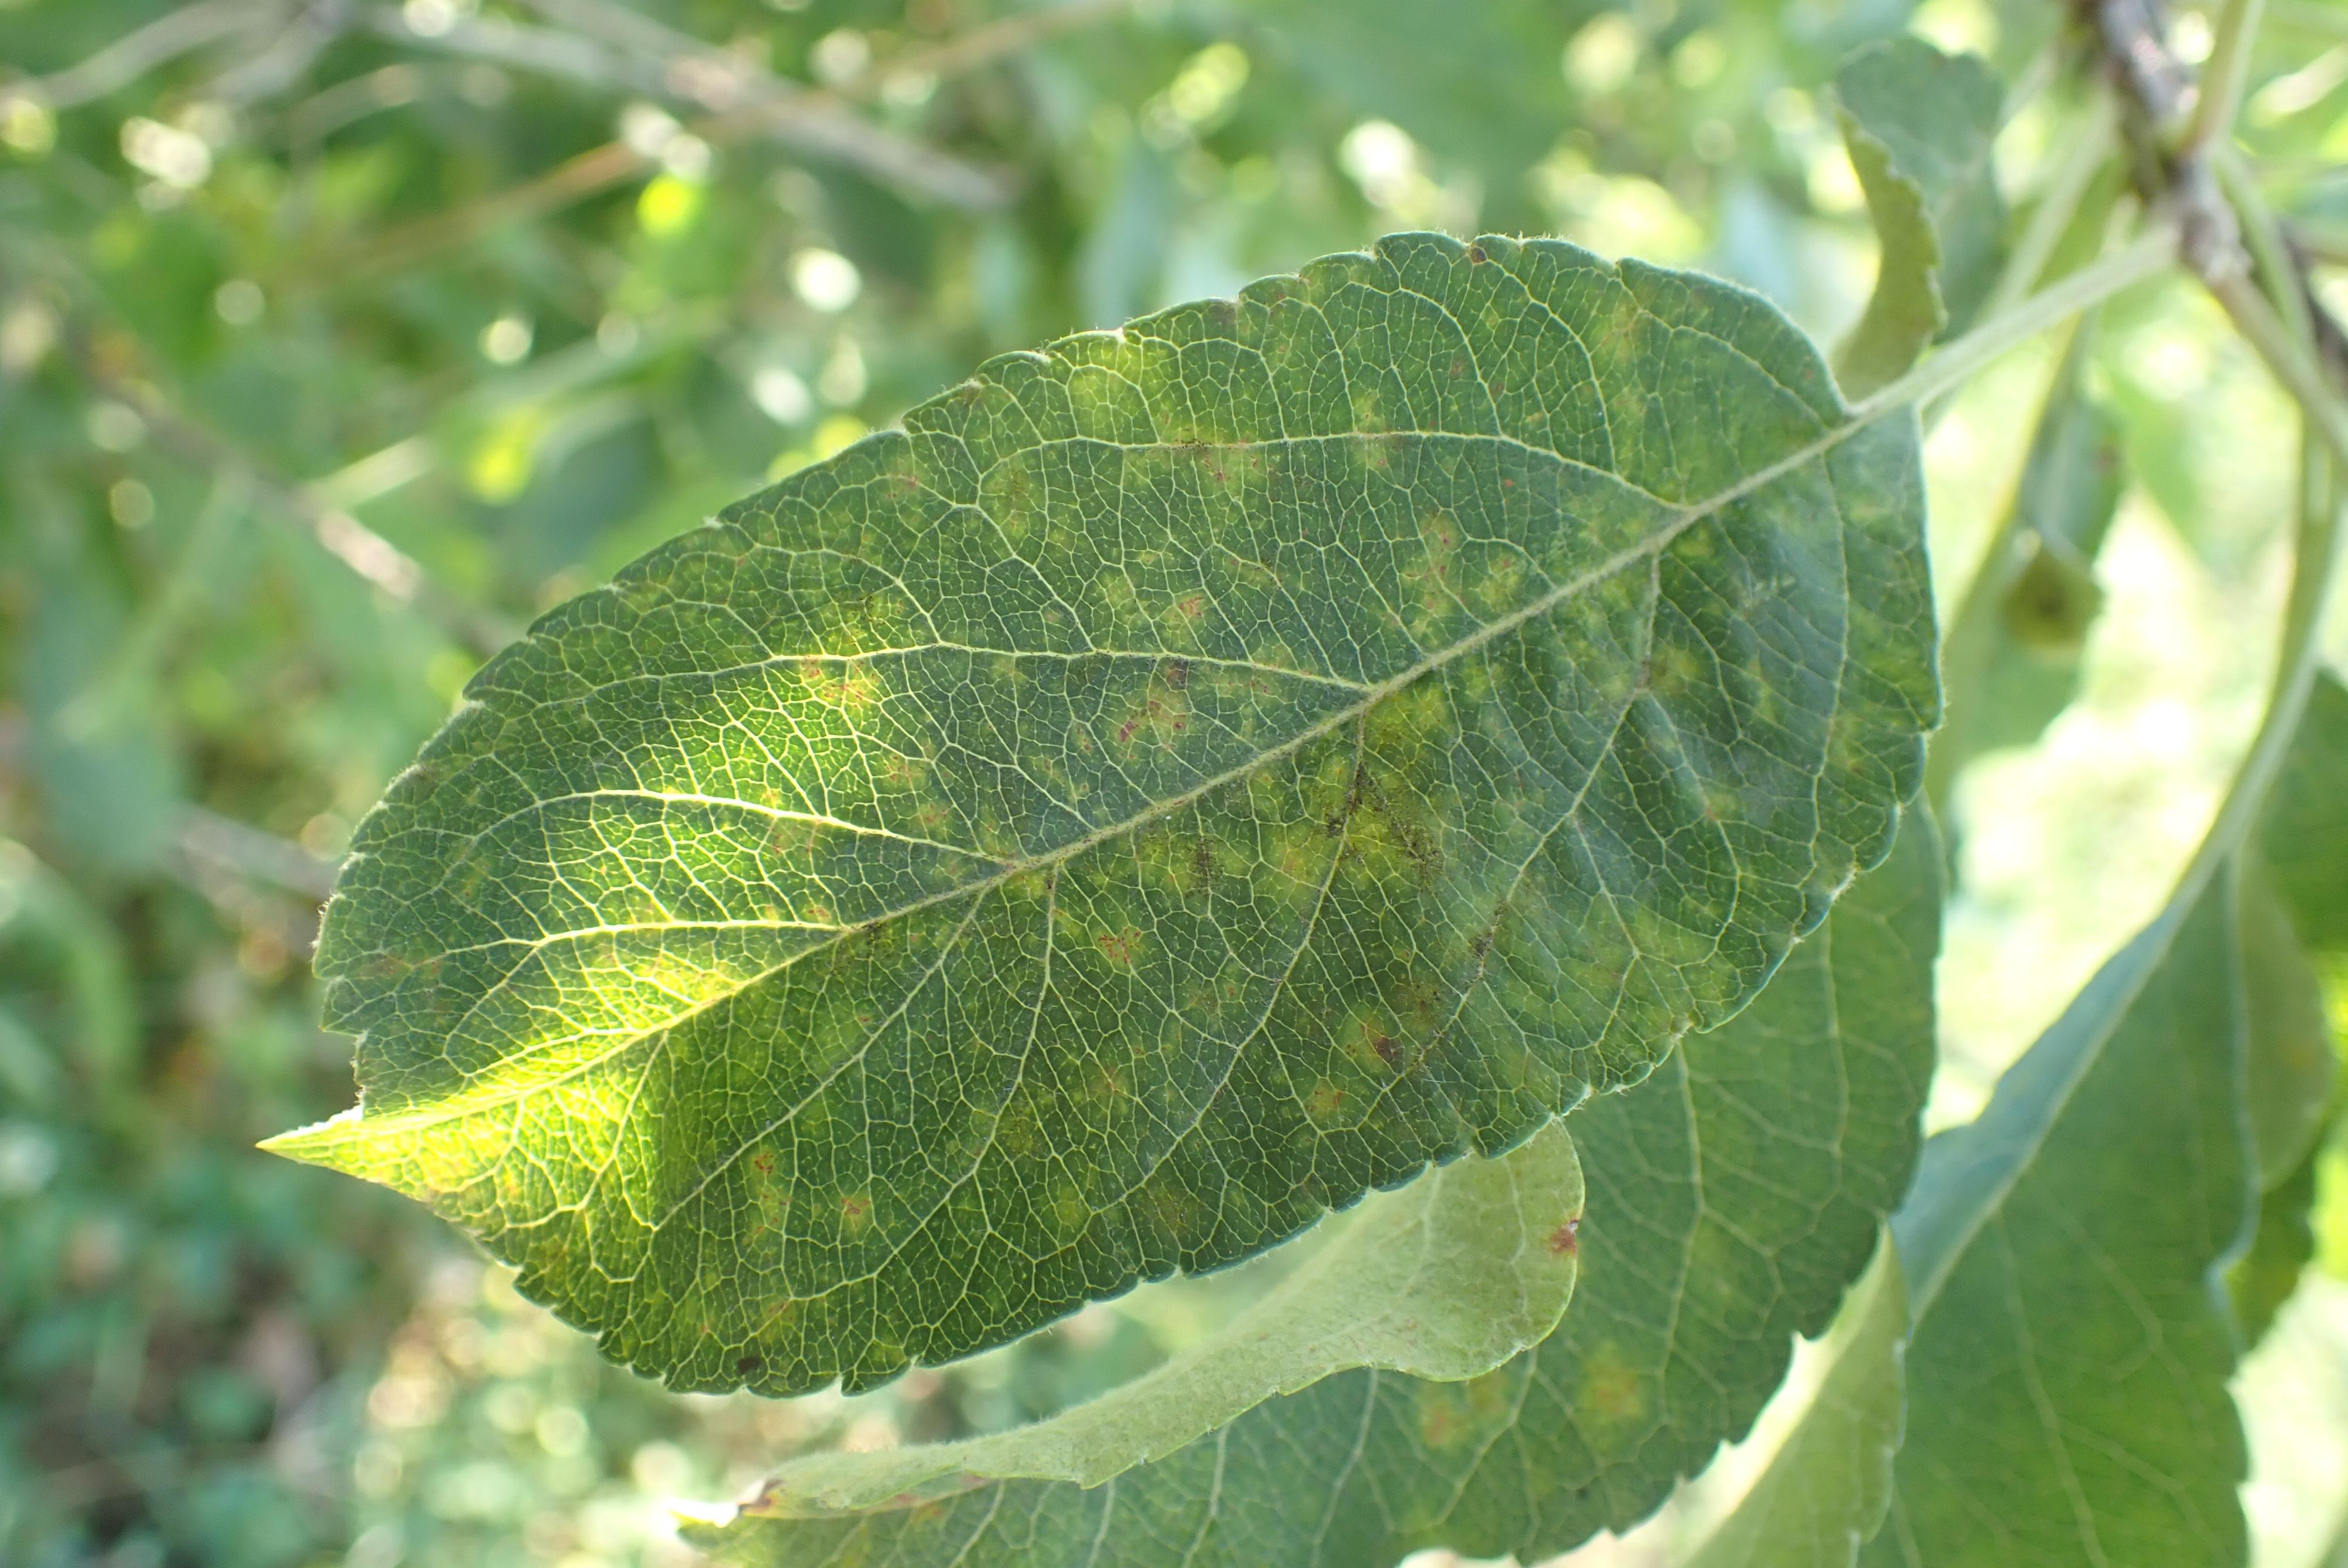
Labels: scab